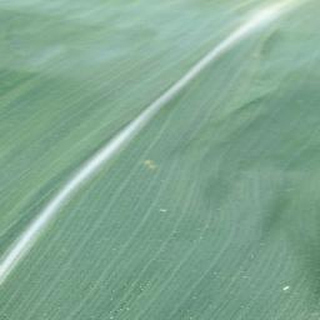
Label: healthy_corn